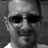
Emotion: neutral